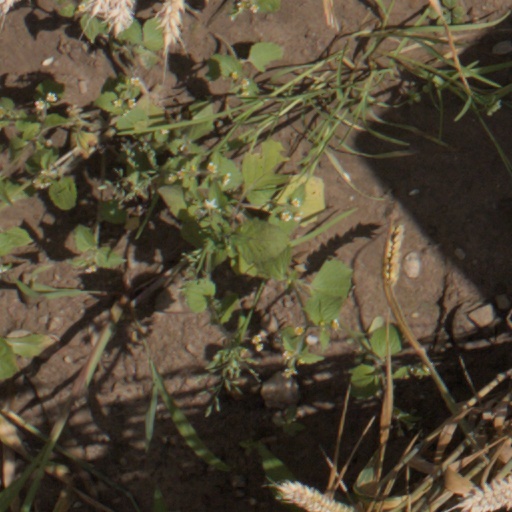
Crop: wheat